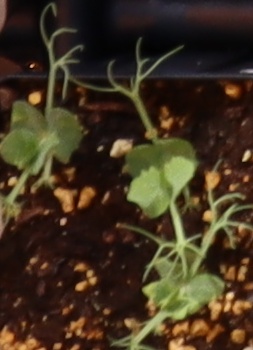
Label: Field Pea